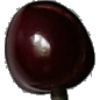
Label: cherry